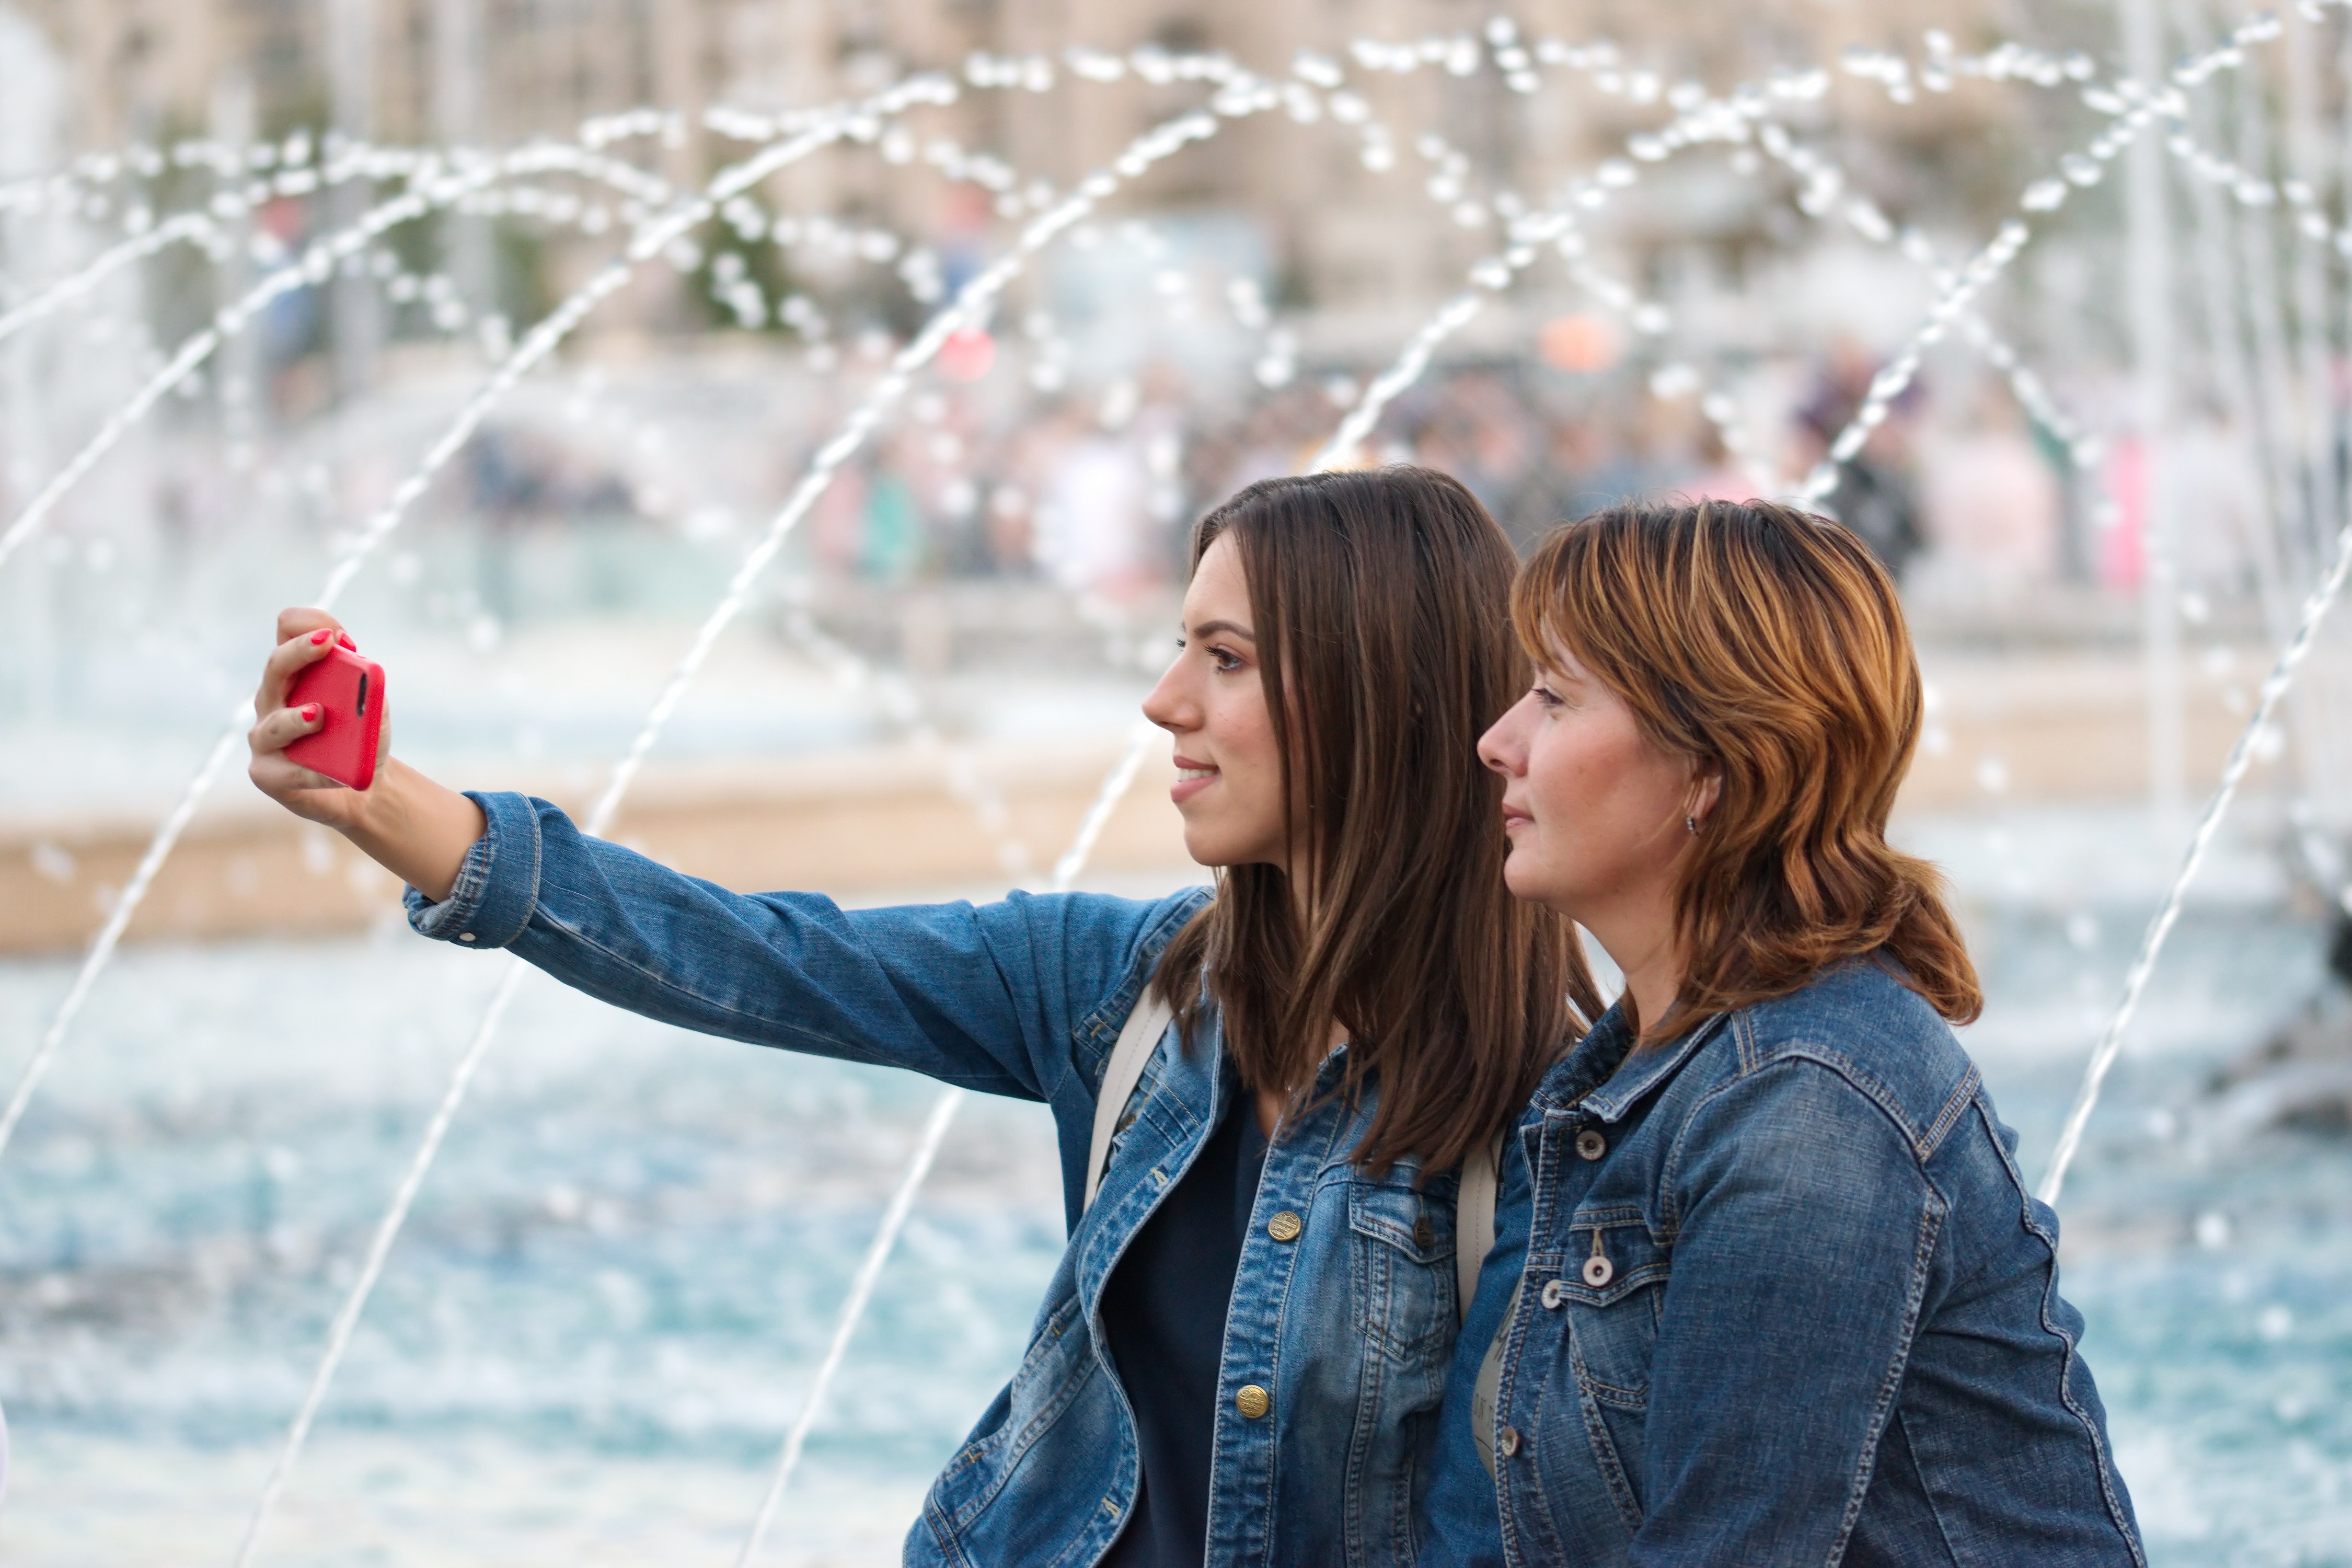
people, photograph, water, winter, fun, girl, photography, interaction, vacation, smile, happiness, friendship, freezing, ceremony, portrait photography, tree